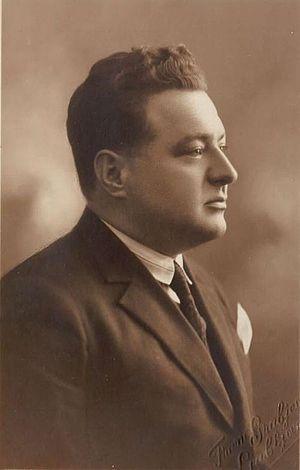
Igo Gruden était un poète slovène.